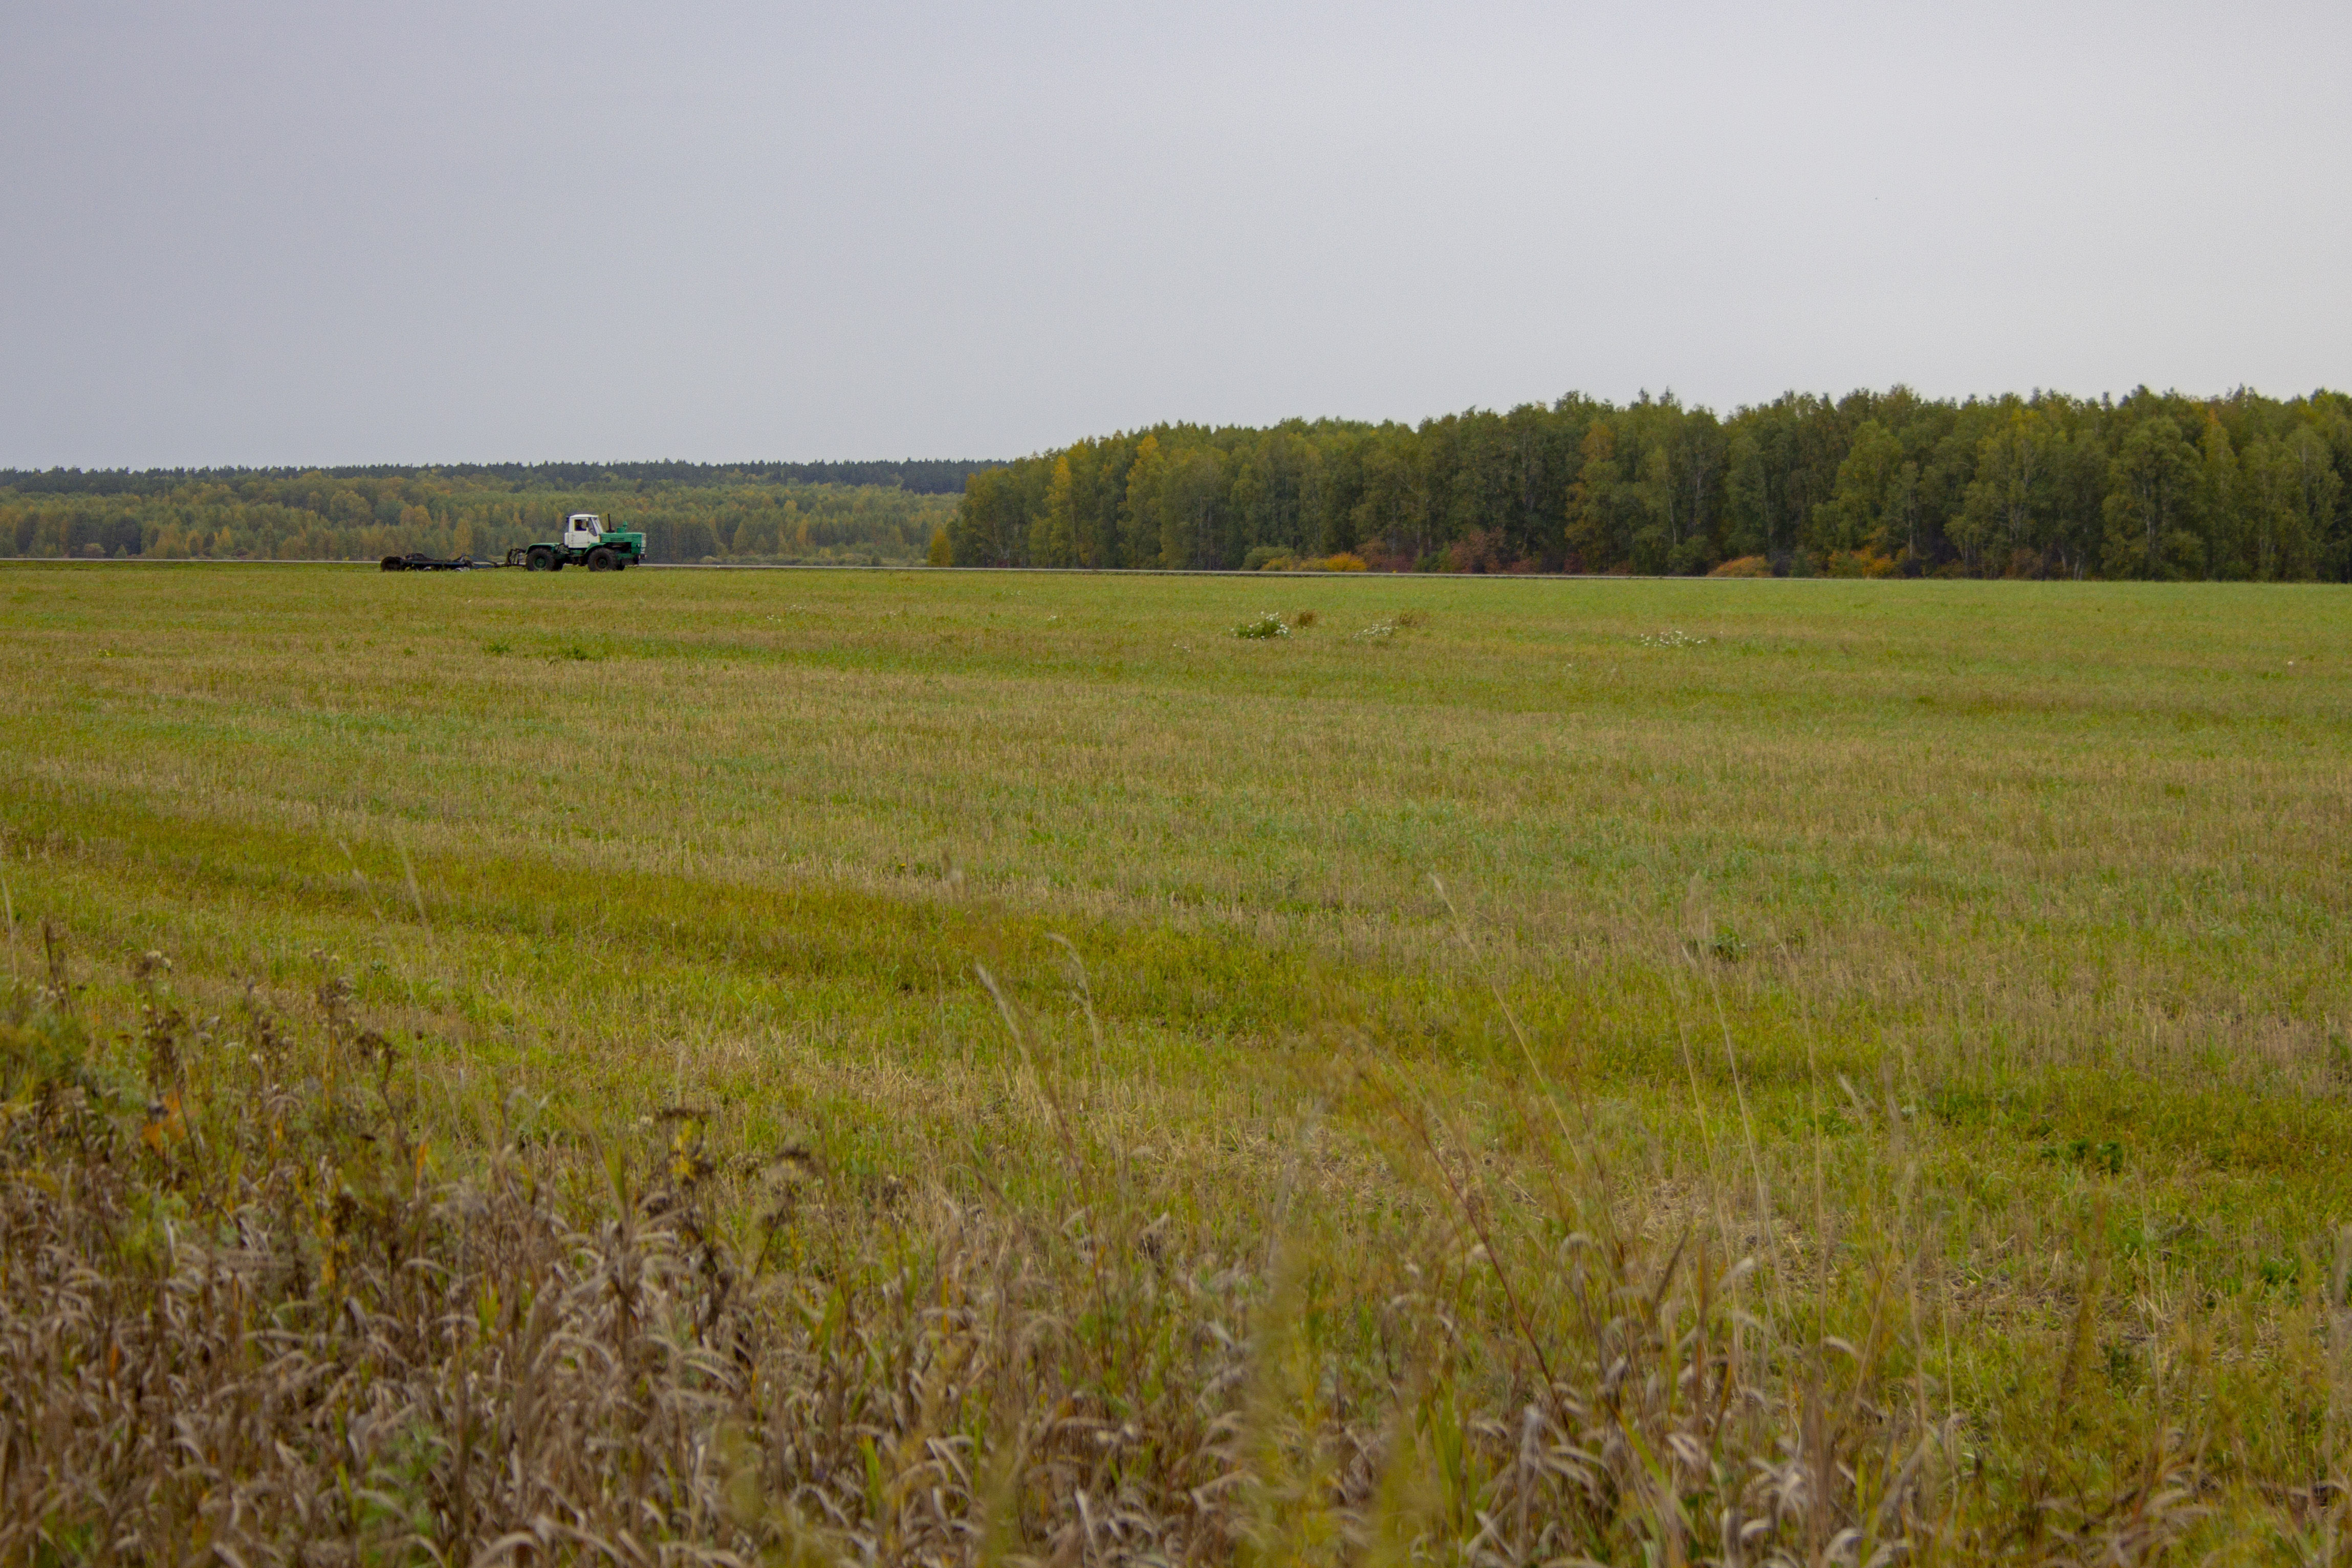
tractor, field, plowing, farming, agriculture, grassland, natural environment, pasture, plain, prairie, land lot, meadow, steppe, natural landscape, grass, ecoregion, grass family, farm, rural area, plant, tree, crop, landscape, paddy field, fen